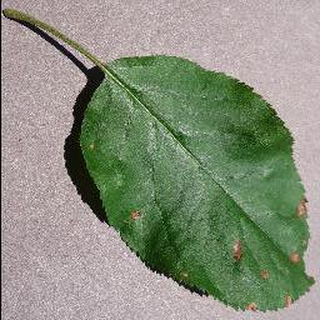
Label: apple_black_rot